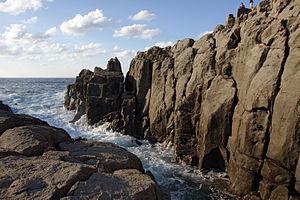
Le parc quasi national d'Echizen-Kaga Kaigan est un parc quasi national situé dans les préfectures de Fukui et d'Ishikawa au Japon. Créé le 1ᵉʳ mai 1968, il s'étend sur une superficie de 92,46 km².